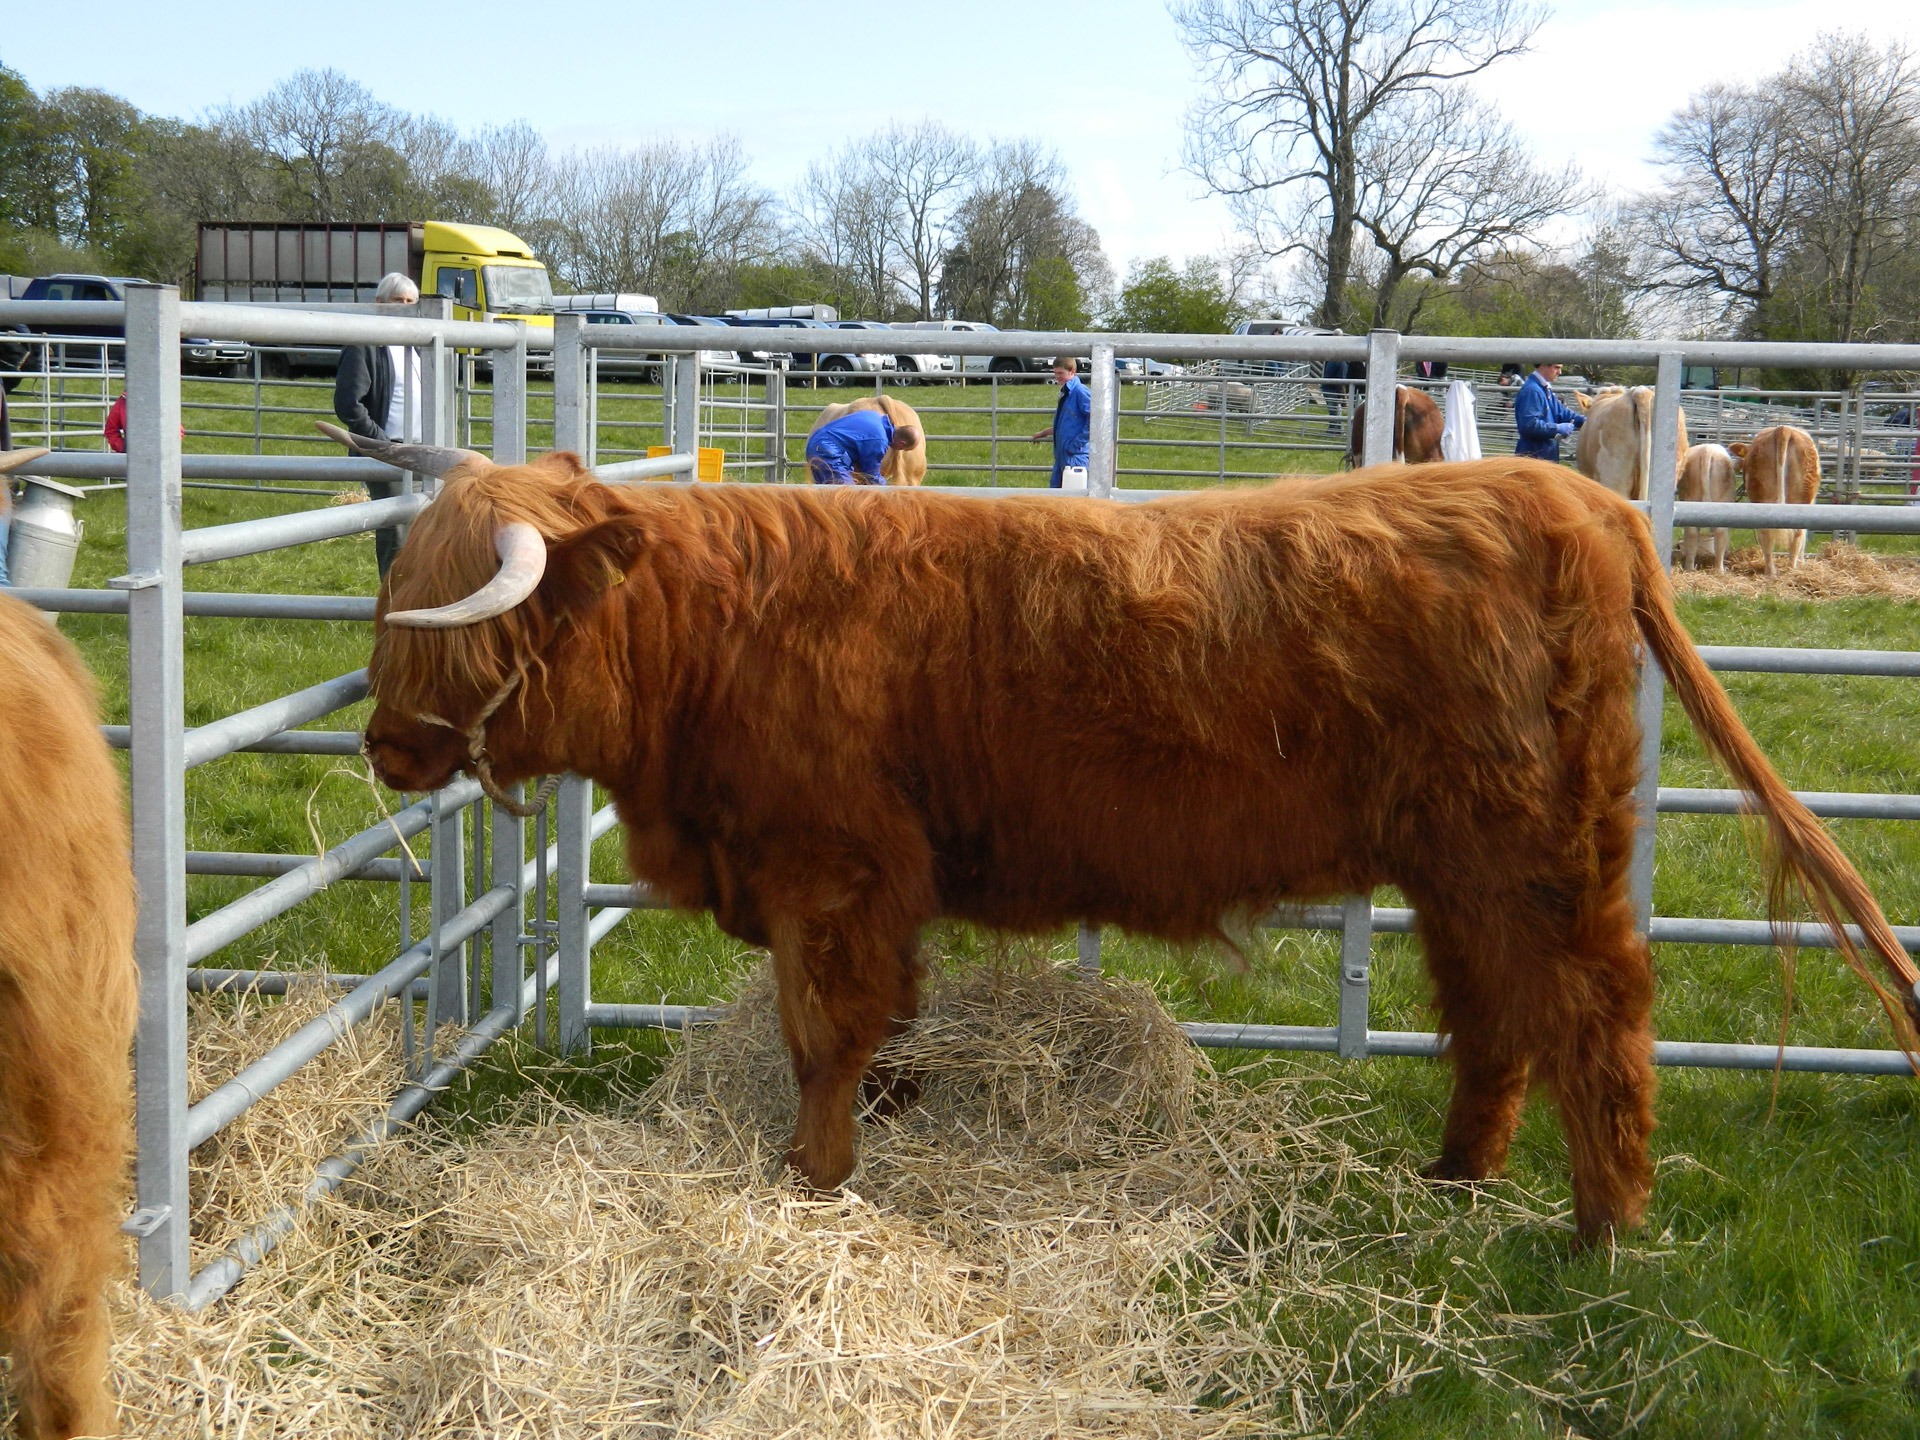
outdoor, farm, animal, rural, cow, cattle, farming, show, pasture, grazing, livestock, mammal, agriculture, highland, fauna, calf, bull, vertebrate, scotland, domestic, domestic animals, breeding, ox, farm animals, cattle like mammal